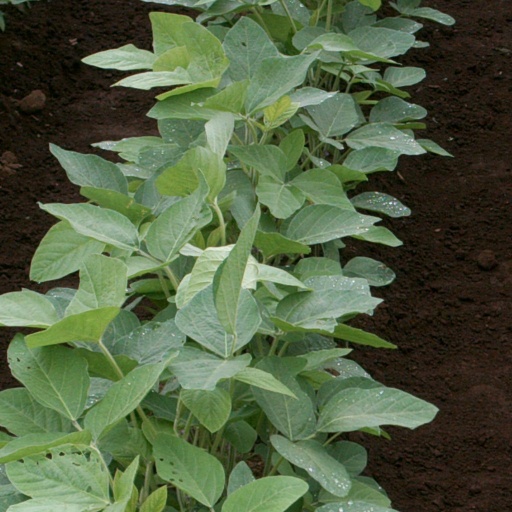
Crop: soybean